Mojave (crater)

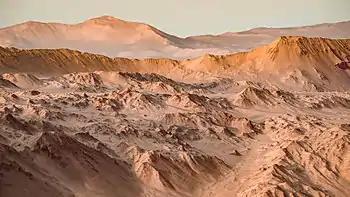

Mojave has alluvial fans that look remarkably similar to landforms in the Mojave Desert in the American southwest. Fans inside and around the outsides of the crater are closely similar to Earth's alluvial fans. As on Earth, the largest rocks are near the mouths of the fans. Because the channels start at ridge tops, it is believed they were formed by heavy downpours. Researchers have suggested that the rain may have been initiated by impacts.